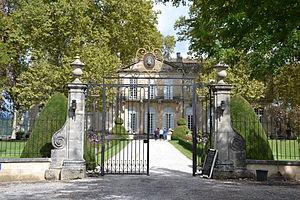
Château de Sauvan (ClasséInscrit) This building is indexed in the Base Mérimée, a database of architectural heritage maintained by the French Ministry of Culture,
Les ortolans à la provençale sont un mets dont Alexandre Dumas donne la recette dans son Grand livre de la cuisine paru en 1873. La chasse et la commercialisation des ortolans étant interdites depuis la fin du XXᵉ siècle, la façon de préparer ce plat est entrée dans l'histoire de la gastronomie tout en sortant des assiettes des gourmets.